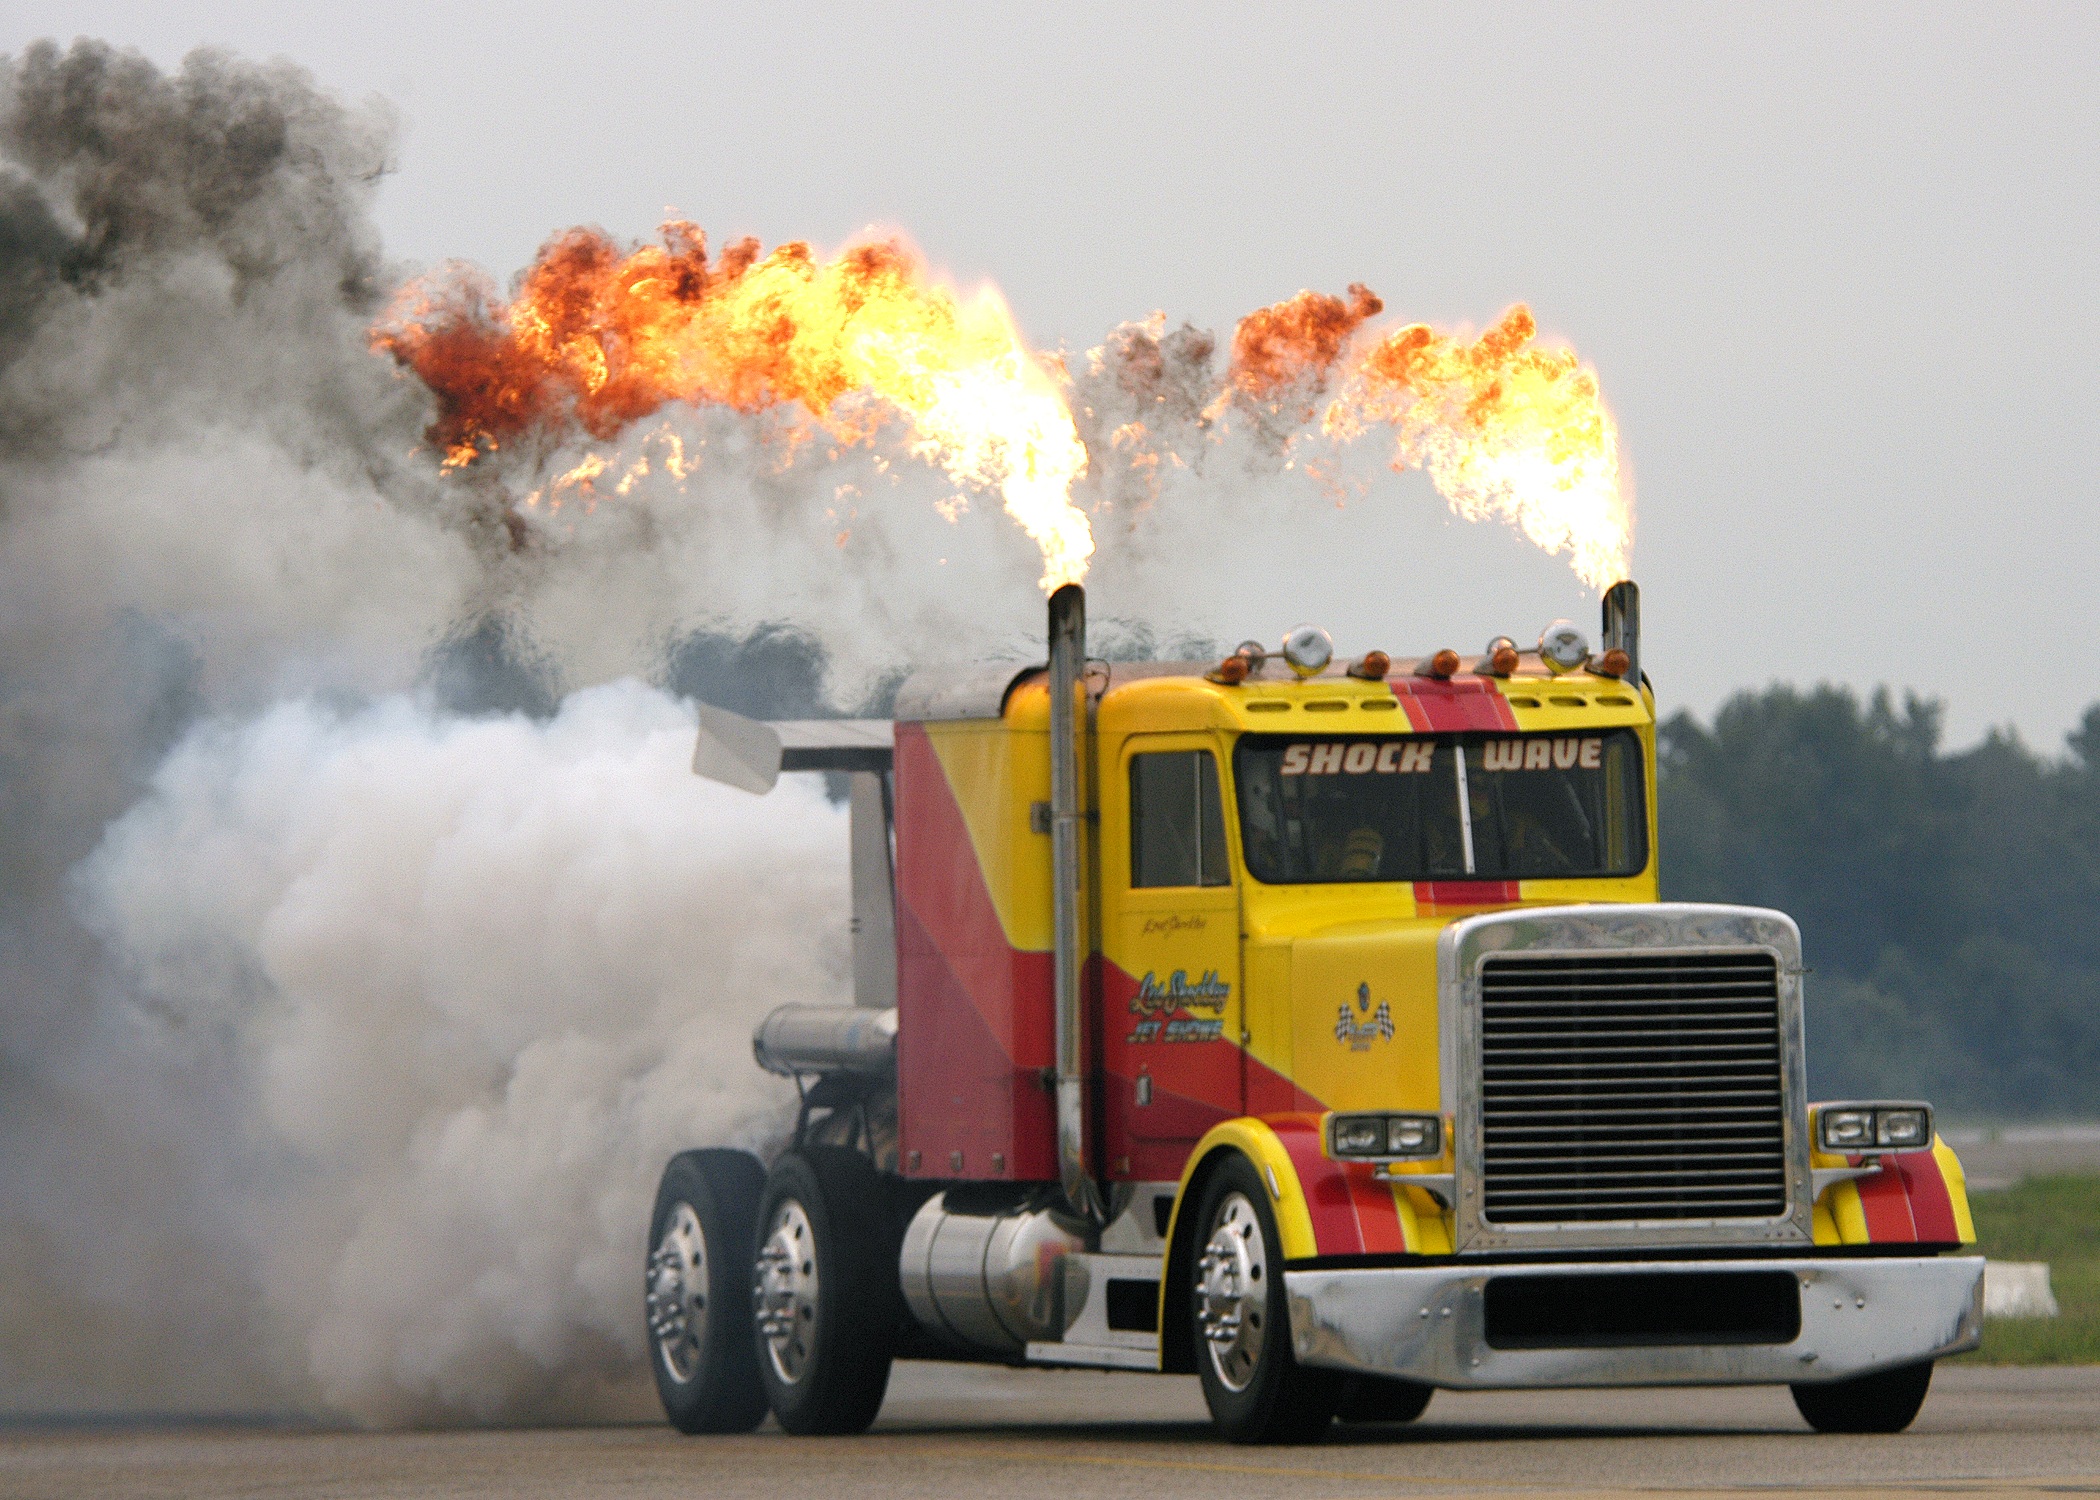
smoke, military, transport, truck, vehicle, fire, shockwave, modified, flames, entertainment, air show, land vehicle, jet engines, custom jet propelled truck, fastest truck